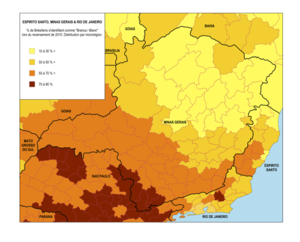
MINAS GERAIS
Le Minas Gerais est l'un des États fédérés du Brésil. Il se situe au nord de la région Sudeste. Sa capitale est Belo Horizonte, la troisième aire urbaine du pays après São Paulo et Rio de Janeiro. Sa superficie est de 586 522 km² et il comptait 21 119 536 habitants en 2017.